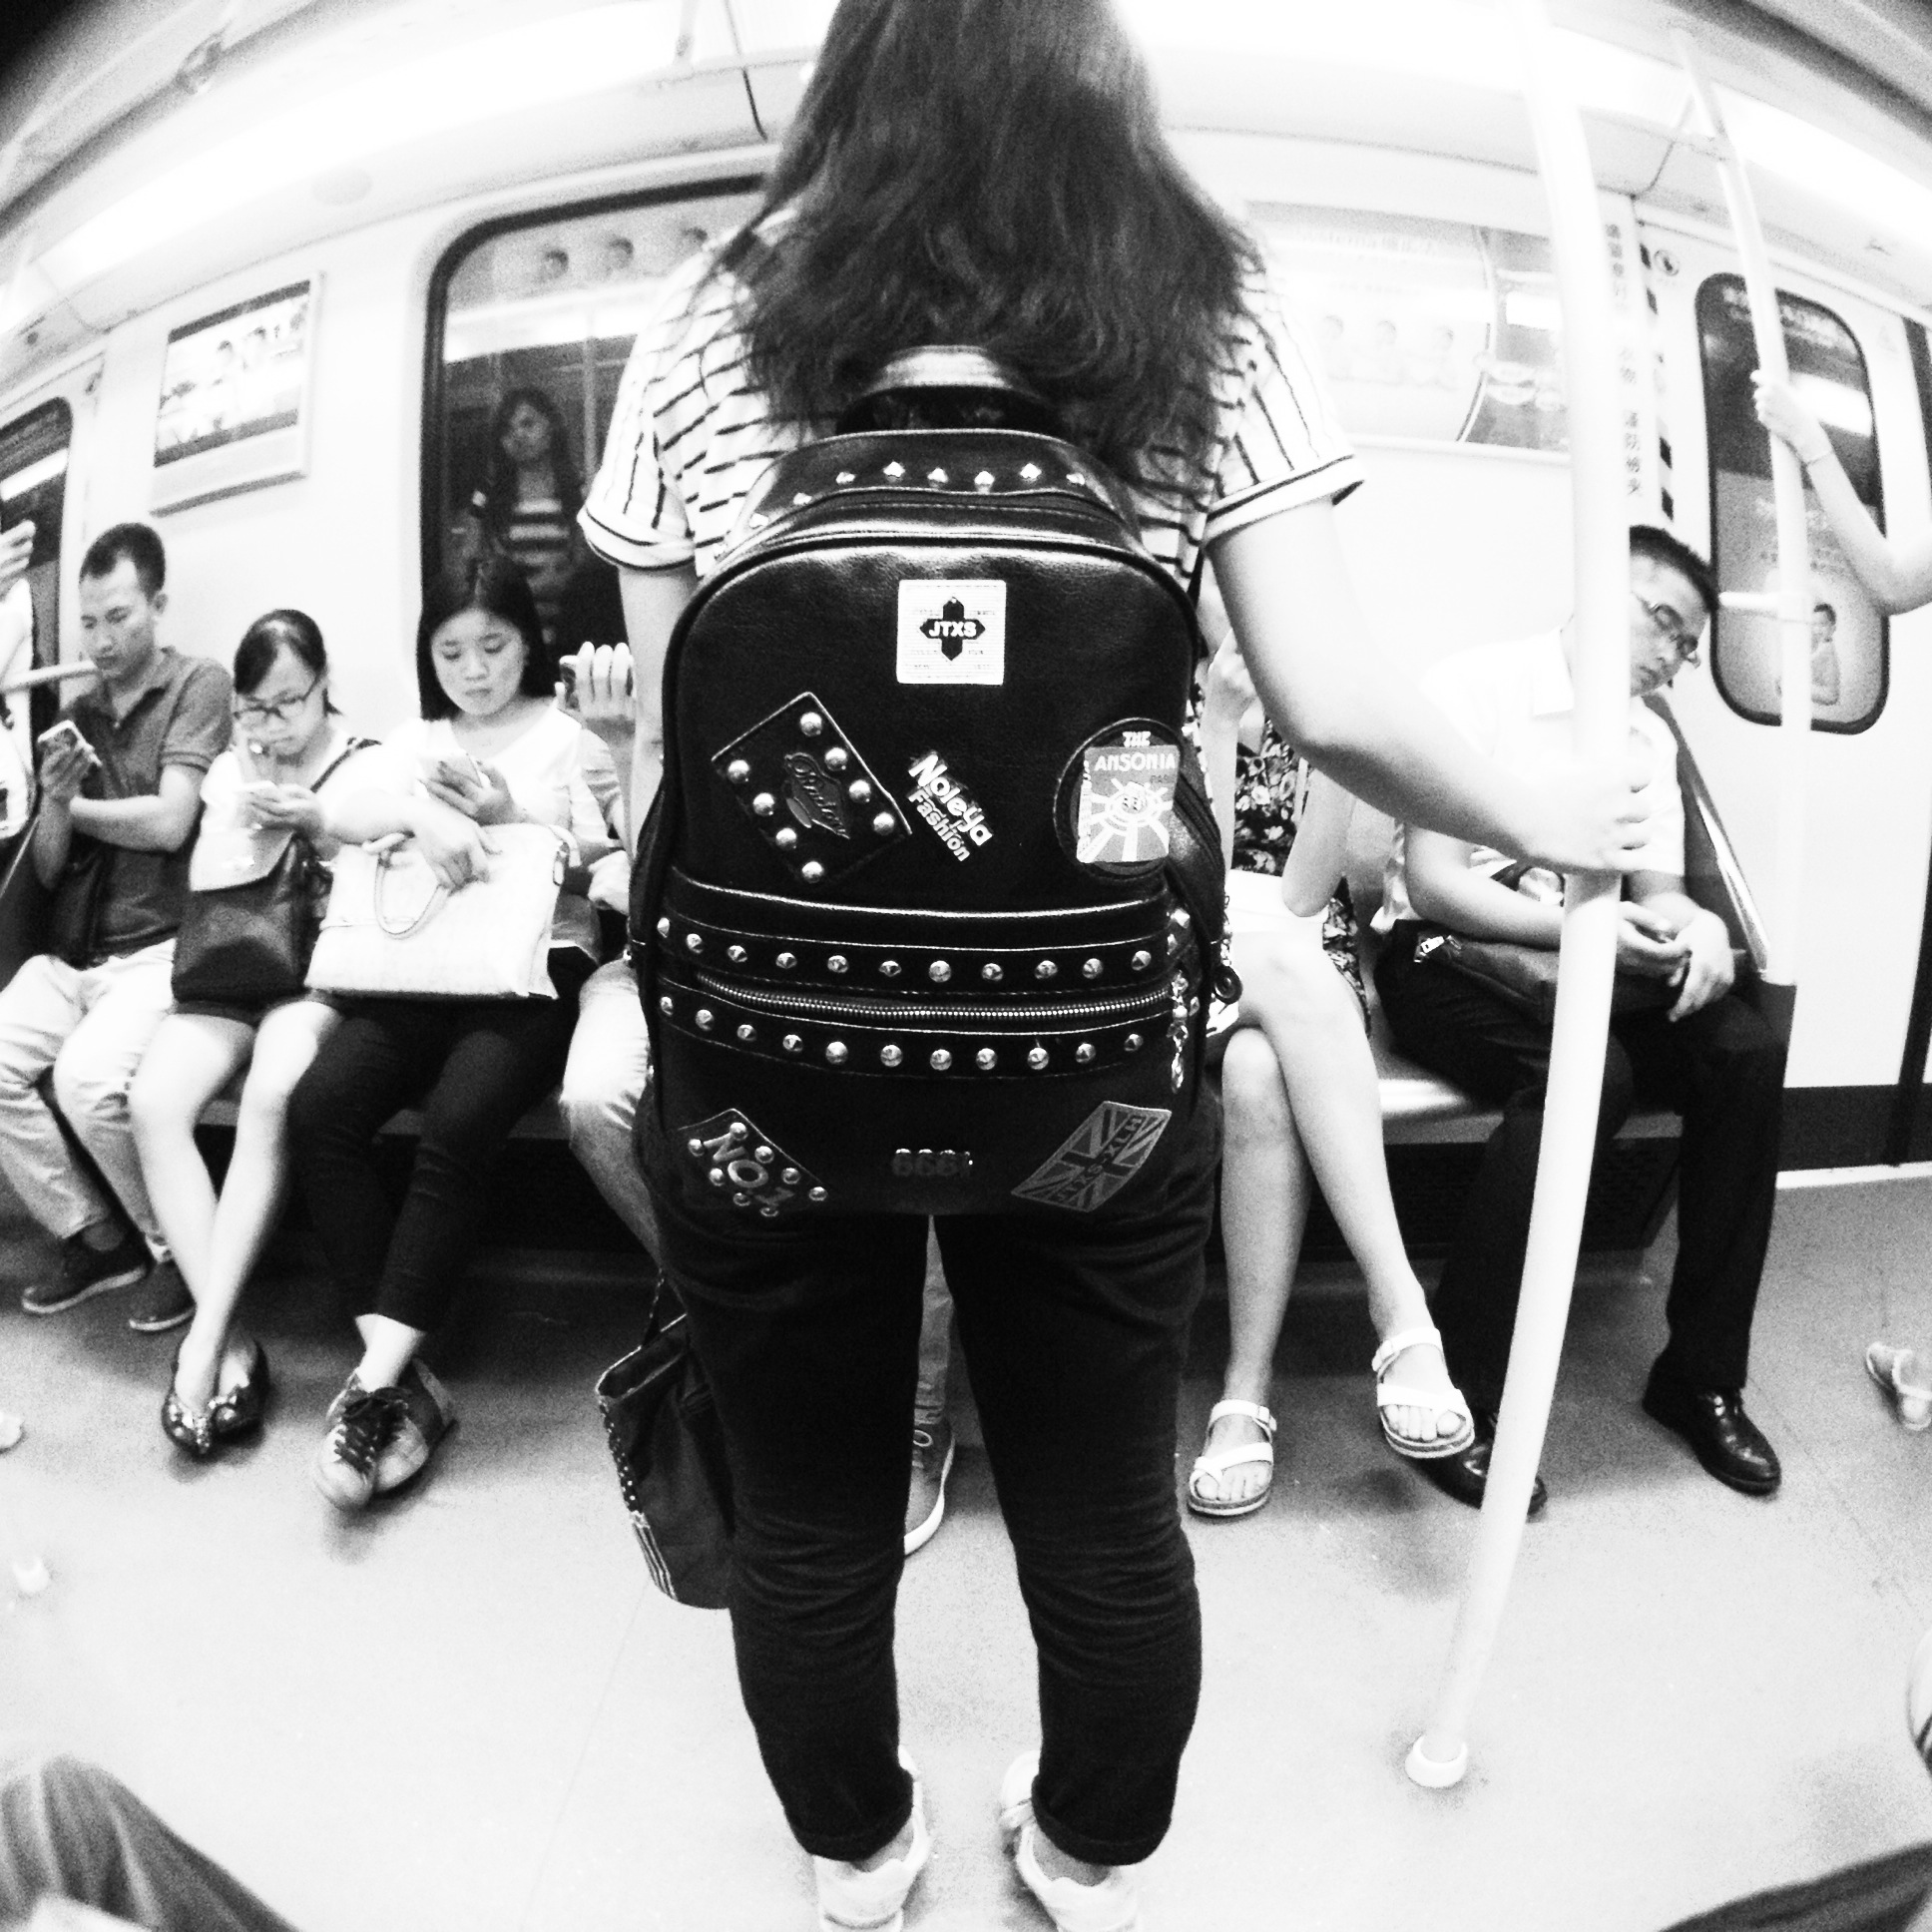
black and white, white, photography, fashion, black, monochrome, hipstamatic, blackeysextrafinefilm, florencelens, poproxflash, monochrome photography